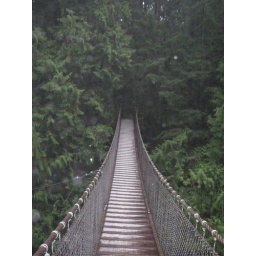
Suspension bridge in 2 canyon Lynn Loop